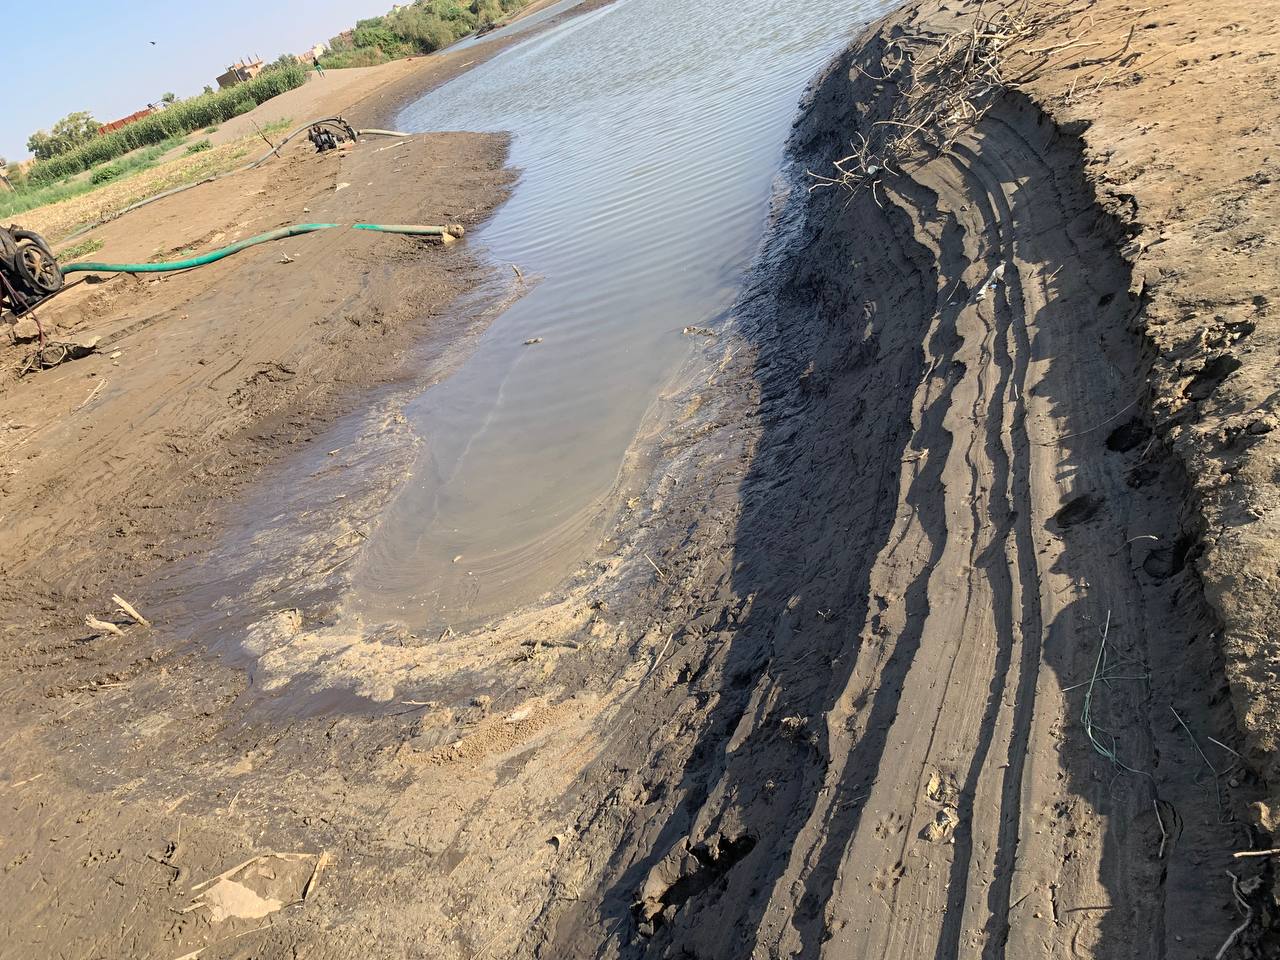
الوصف بالفصحى: بركة مياه محاطة بطبقات من الطمي
الوصف بالعامية السودانية: بركة موية مع طرمبة، طبقات طمي واضحة حوالين البركة
التصنيف: Agriculture & Livestock
التصنيف الفرعي: Irrigation systems